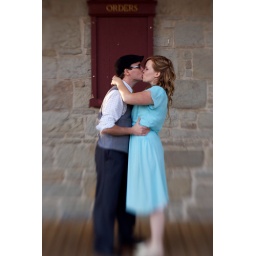
We shot this cute couple dressed in vintage clothes in downtown Fredericton yesterday.